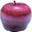
Label: apple